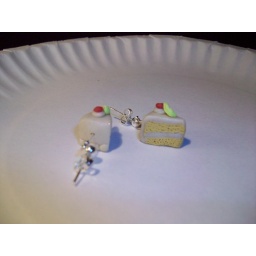
white frosted yellow cakemade by me with polymer clay